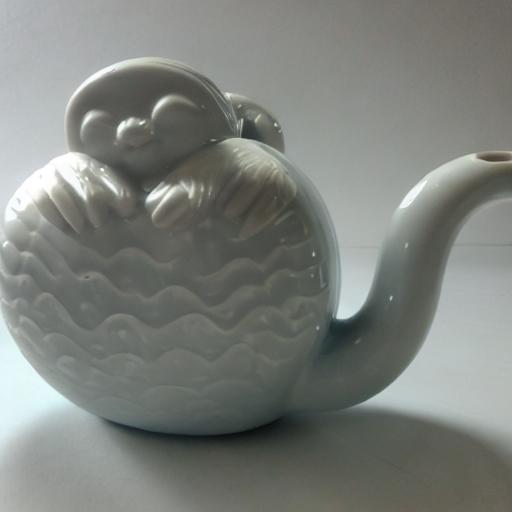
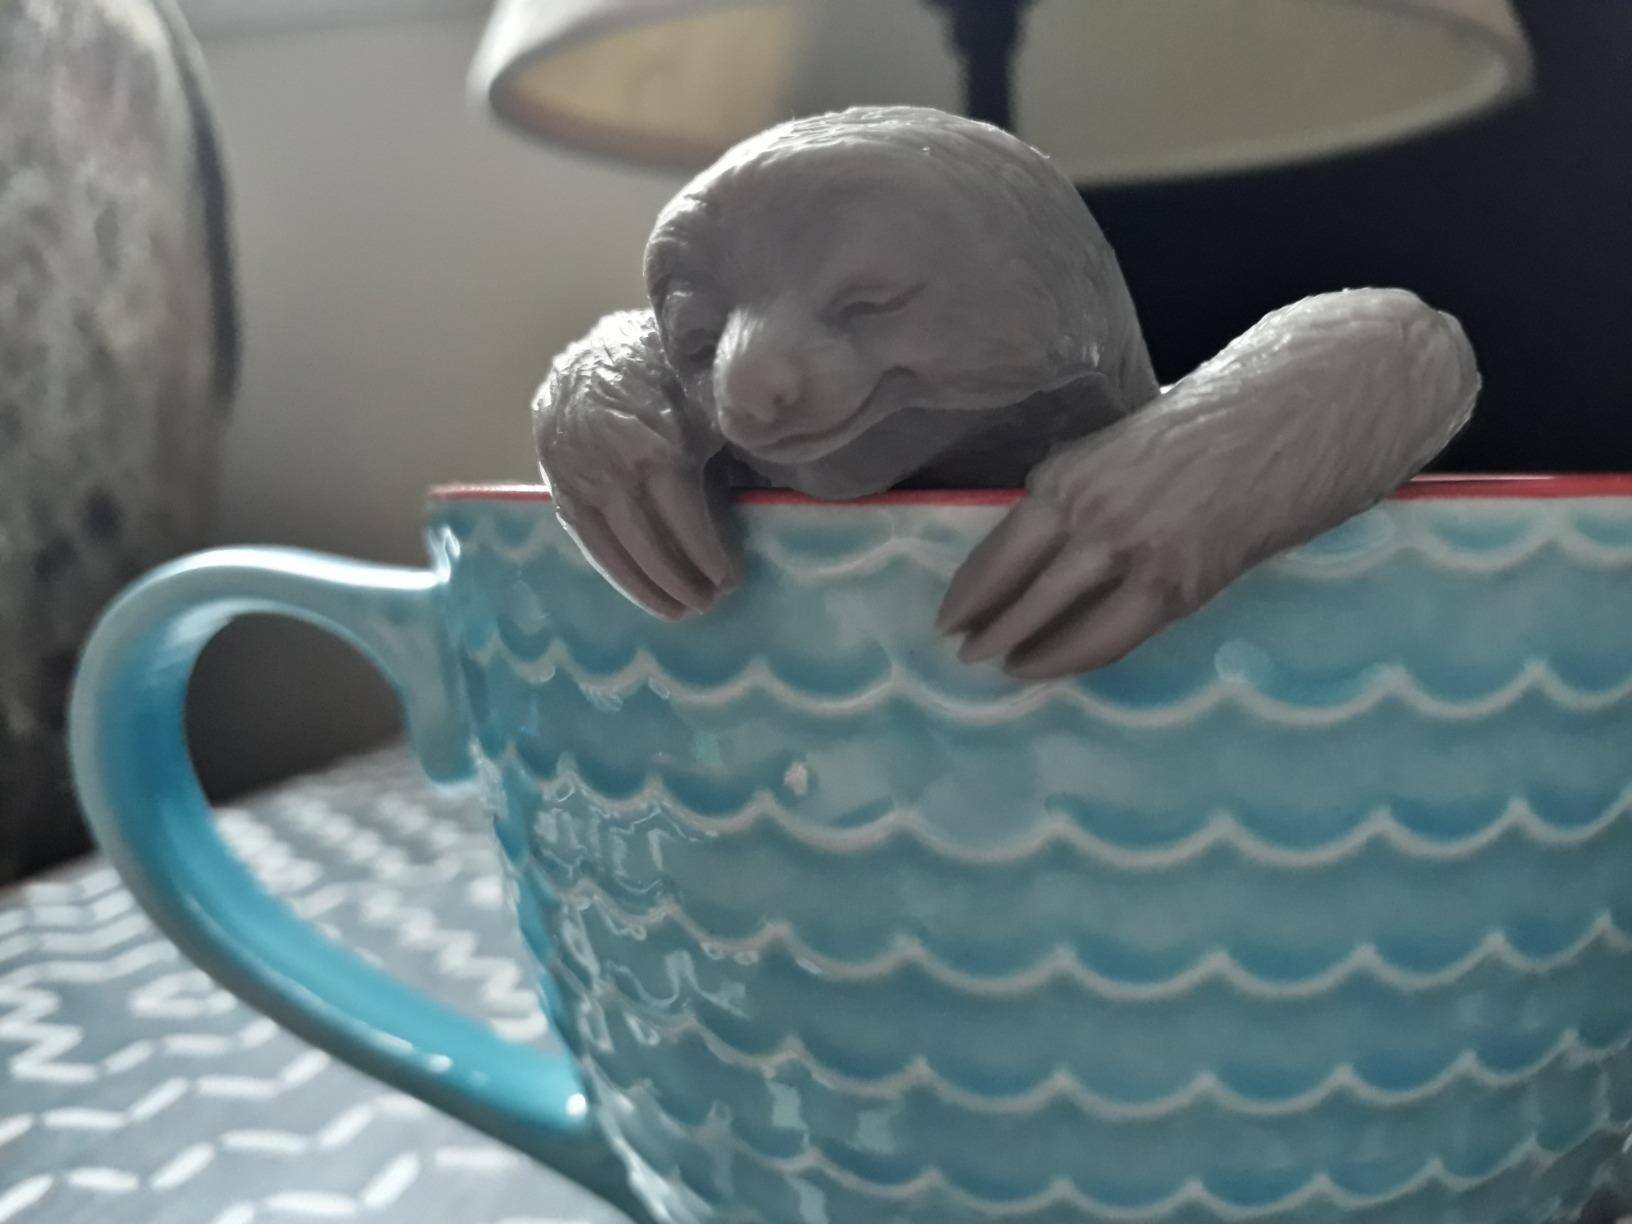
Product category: items_tea
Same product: no